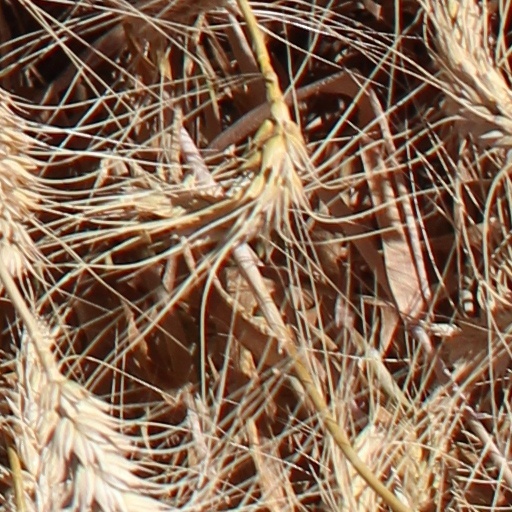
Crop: wheat